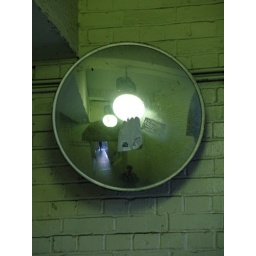
Myself in a mirror on Waterloo bridge